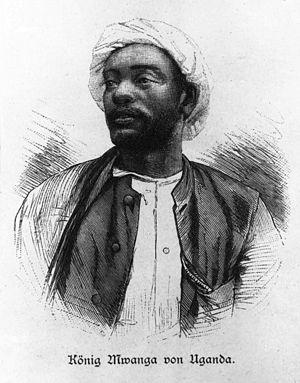
Mwanga II fut un roi du Bouganda.
Joseph Mkasa Balikuddembé, ou saint Joseph Mukassa, né vers 1860 à Mawokota, mort le 15 novembre 1885 à Kasubi, est un laïc chrétien au royaume du Buganda. Page puis majordome de la cour, il devient le conseiller du roi Mwanga.